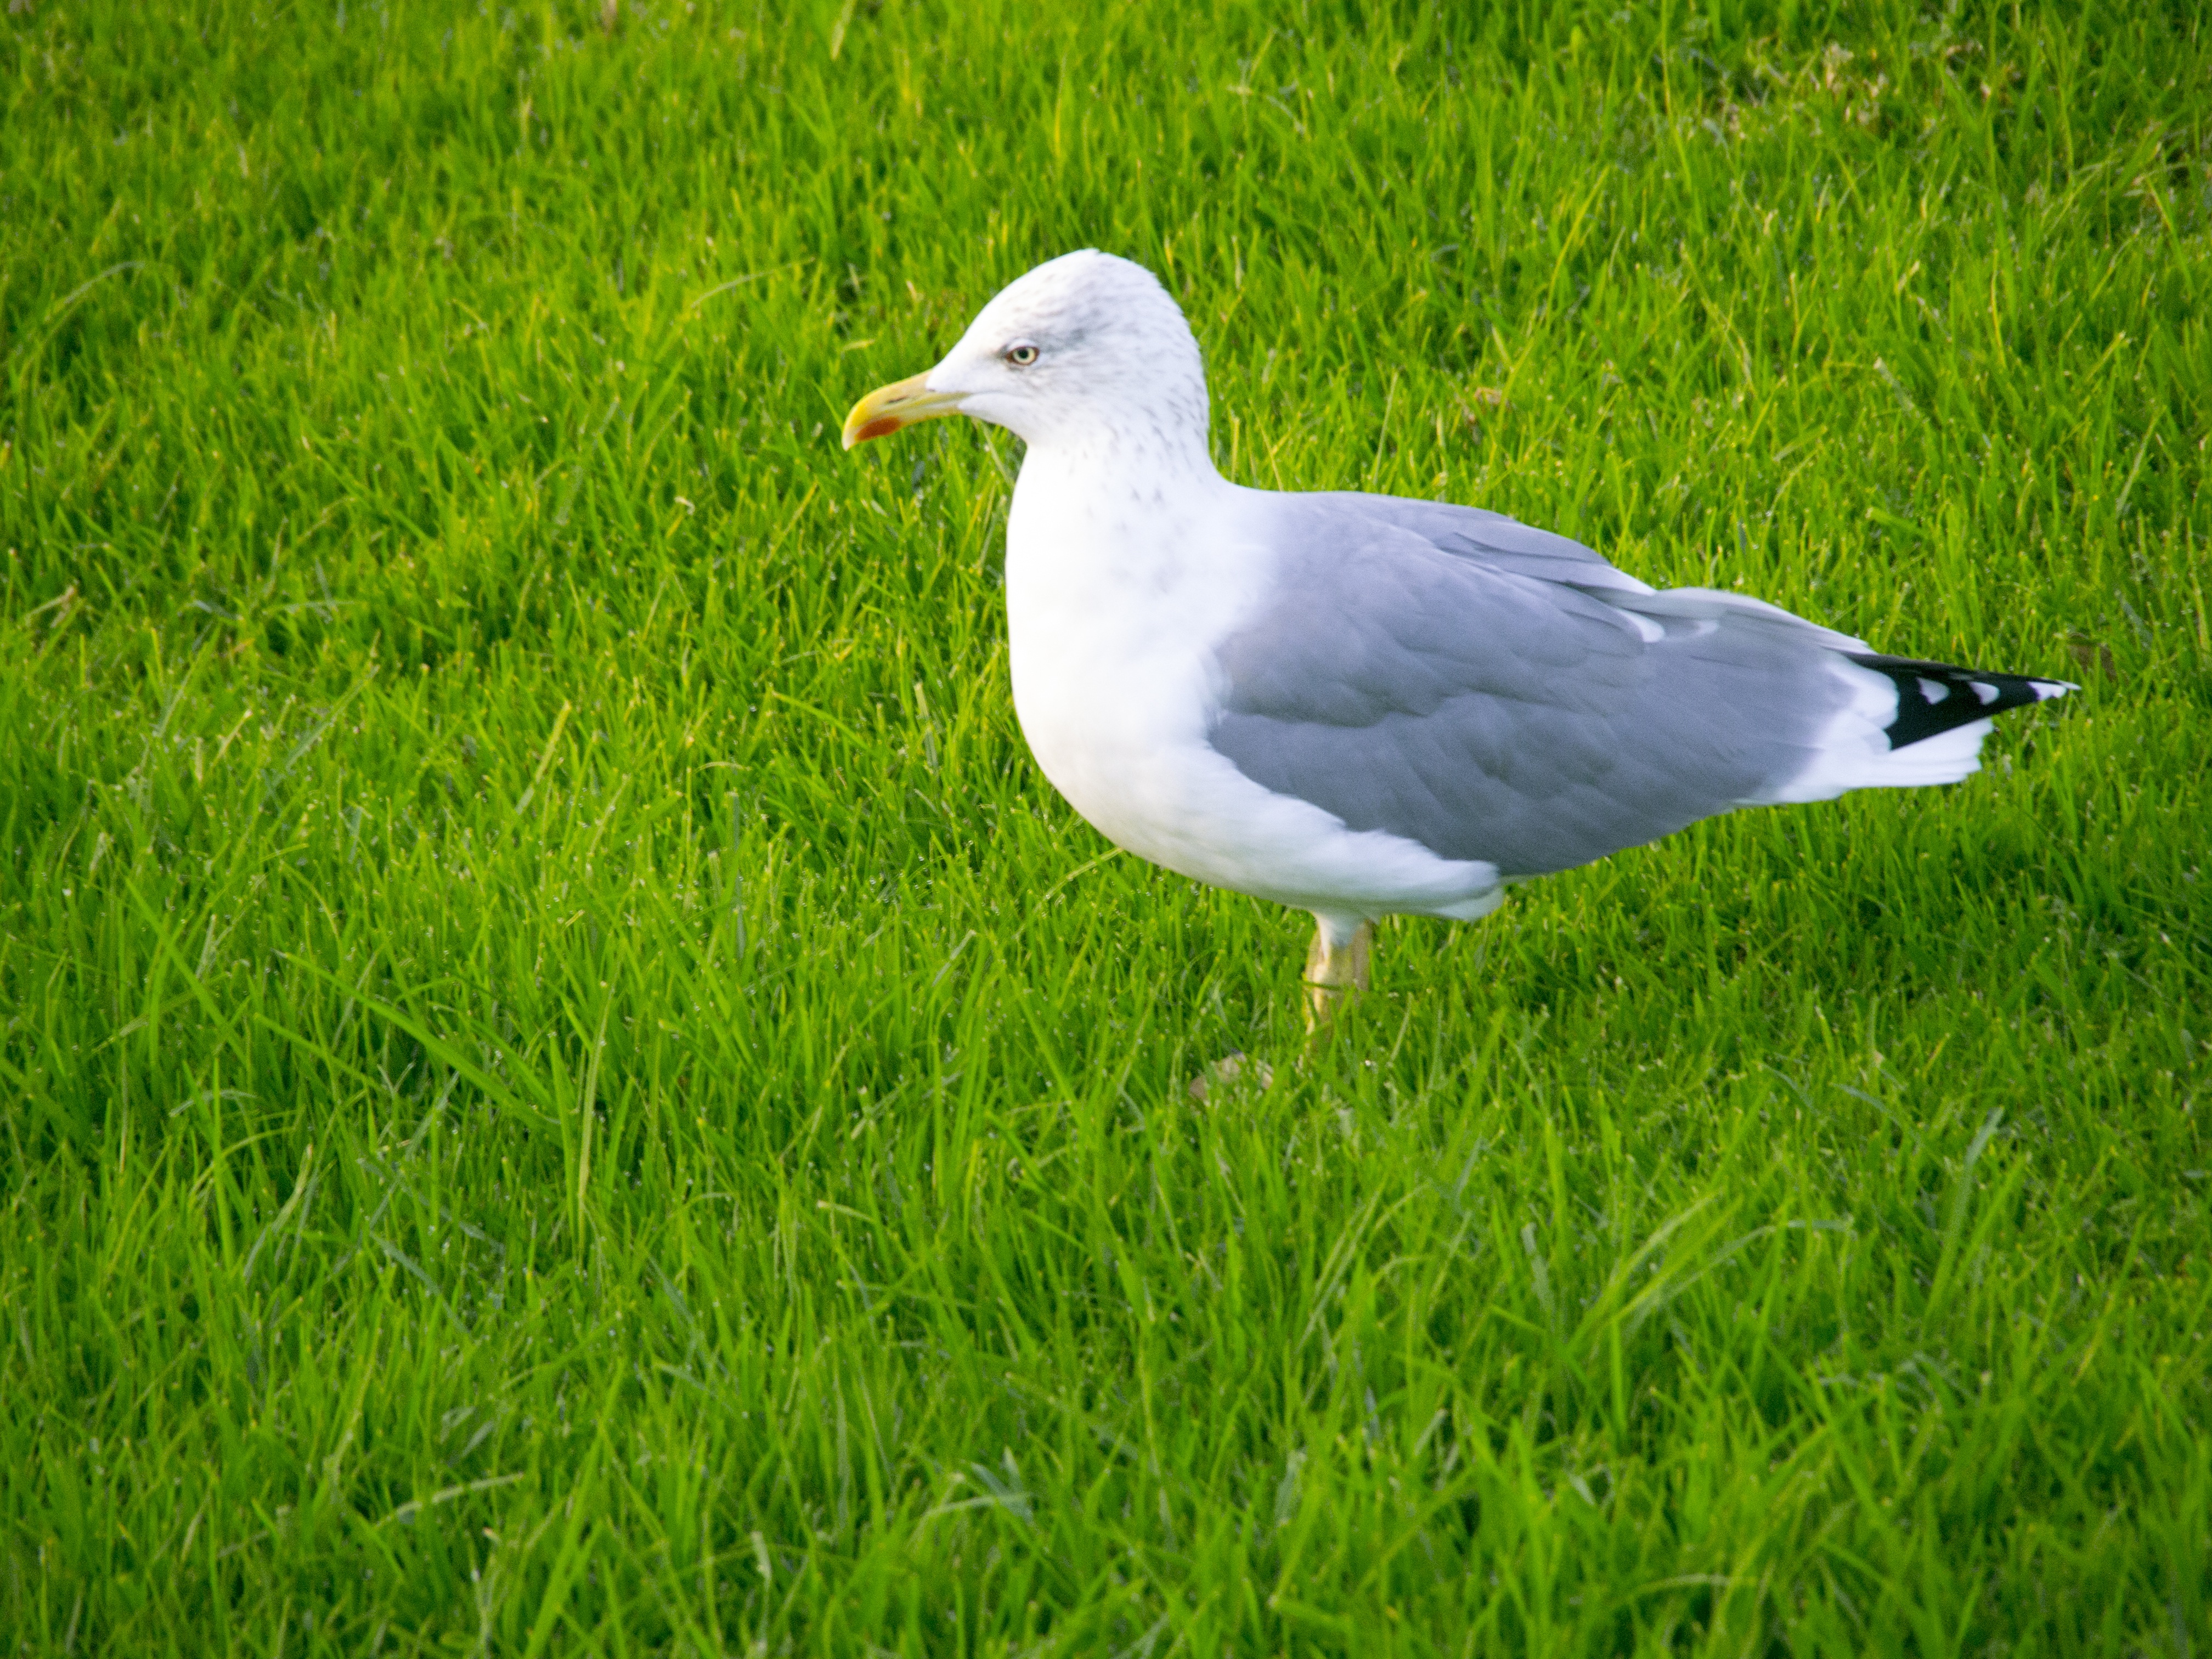
grass, bird, wing, meadow, seabird, seagull, wildlife, green, gull, beak, garden, fauna, vertebrate, charadriiformes, european herring gull